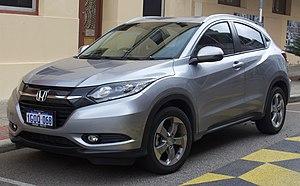
Le Honda HR-V est un SUV produit par le constructeur automobile japonais Honda. HR-V est l'acronyme de High Rider Vehicle, on rencontre aussi l’appellation Hybrid Recreation Vehicle en Europe.
Honda Motor Co., Ltd, ou plus simplement Honda, est un constructeur automobile. C'est également un constructeur de motocyclettes, de quads, de scooters, d'avions d'affaires, de générateurs électriques, de moteurs de bateaux et d'équipements de jardinage et de bricolage. En 2008, Honda a vendu plus de dix-sept millions de moteurs à quatre temps, ce qui en a fait le plus important producteur du monde.